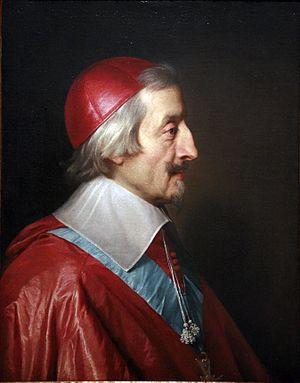
Louis XIV, dit Louis le Grand ou le Roi-Soleil, né le 5 septembre 1638 au château Neuf de Saint-Germain-en-Laye et mort le 1ᵉʳ septembre 1715 à Versailles, est un roi de France et de Navarre. Son règne s'étend du 14 mai 1643 — sous la régence de sa mère Anne d'Autriche jusqu'au 7 septembre 1651 — à sa mort en 1715. Son règne de 72 ans est l'un des plus longs de l'histoire d'Europe et le plus long de l'histoire de France.
Armand Jean du Plessis de Richelieu, dit le cardinal de Richelieu, cardinal-duc de Richelieu et duc de Fronsac, est un ecclésiastique et homme d'État français, né le 9 septembre 1585 à Paris et mort le 4 décembre 1642 dans cette même ville. Pair de France, il a été le principal ministre du roi Louis XIII.
Le château du Val de Ruel est un château situé à Rueil-Malmaison. Aujourd'hui disparu, il a été, de 1633 à sa mort, une des résidences du cardinal de Richelieu.
Hugo de Groot dit Grotius est un humaniste, diplomate, avocat, théologien et juriste né dans les Provinces-Unies. Jeune prodige intellectuel, il a étudié à l'Université de Leyde. Il a été emprisonné pour son implication dans les conflits intra-calvinistes de la République néerlandaise, mais s'est échappé caché dans un coffre à livres. Grotius a écrit la plupart de ses œuvres majeures en exil en France.
Saujon est une commune du Sud-Ouest de la France, située dans le département de la Charente-Maritime. Ses habitants sont appelés les Saujonnais et les Saujonnaises.
Cet article dresse la liste des chefs du gouvernement français depuis 1598.
L’Académie française, fondée en 1634 et officialisée en 1635 par le cardinal de Richelieu, est une institution française dont la fonction est de normaliser et de perfectionner la langue française. Elle se compose de quarante membres élus par leurs pairs, et est la première des cinq académies de l'Institut de France.
Nicolas Machiavel est un penseur humaniste florentin de la Renaissance, né le 3 mai 1469 à Florence, ville où il meurt le 21 juin 1527. Théoricien de la politique, de l'histoire et de la guerre, mais aussi poète et dramaturge, il a été pendant quatorze ans fonctionnaire de la République florentine pour laquelle il a effectué plusieurs missions diplomatiques, notamment auprès de la papauté et de la cour de France. Durant toutes ces années, il observe de près la mécanique du pouvoir et le jeu des ambitions concurrentes. Machiavel est à ce titre, avec Thucydide, l'un des fondateurs du courant réaliste en politique internationale. Deux livres majeurs ont surtout assuré la célébrité du Florentin : Le Prince et Discours sur la première décade de Tite-Live.
Le port de Ribérou est un port de pêche et de plaisance situé au fond de l'estuaire de la Seudre, à Saujon. C'est l'un des deux ports de la ville avec celui du Breuil, un peu en aval.
Le diocèse de Luçon est un diocèse de l'Église catholique en France. Le siège épiscopal est à Luçon.
La conspiration de Cinq-Mars, du nom de son instigateur, est une conspiration qui eut lieu en 1642 en France, et fut dirigée directement contre le cardinal de Richelieu, premier ministre de Louis XIII, et indirectement contre ce dernier, qui soutenait son ministre.
La conspiration de Chalais est une conspiration qui eut lieu en 1626 en France, et fut dirigée contre le cardinal de Richelieu, premier ministre de Louis XIII, et contre ce dernier, qui soutenait son ministre. C'est la première conspiration de la noblesse contre le ministre. Celle-ci sera axée entièrement sur le mariage de Gaston, frère du roi, et de l'absence de descendance de Louis XIII, et brouillera durablement celui-ci d'avec sa femme Anne d'Autriche.